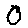
Label: 0